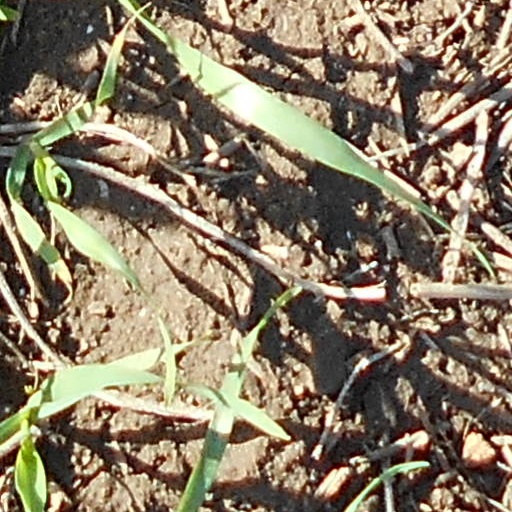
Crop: wheat